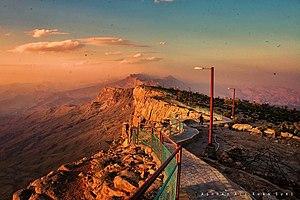
Le district de Dadu est une subdivision administrative de la province du Sind au Pakistan. Constitué autour de sa capitale Badin, le district est entouré par le district de Qambar Shahdadkot au nord, les districts de Larkana et de Naushahro Feroze à l'est, le district de Jamshoro au sud et la province du Baloutchistan à l'ouest.